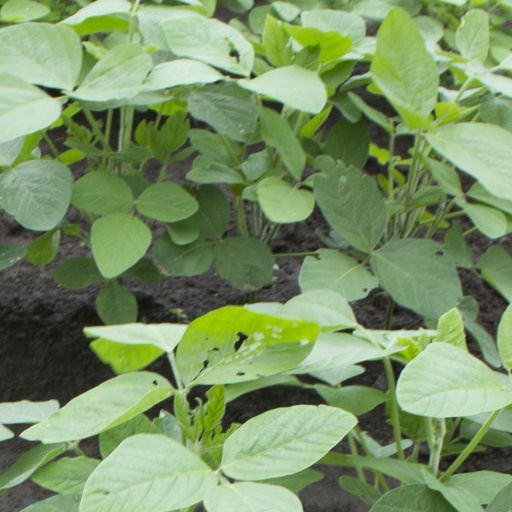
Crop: soybean